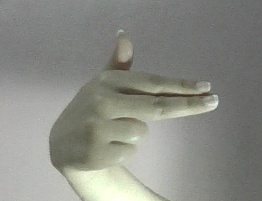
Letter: ghain